Bobstay

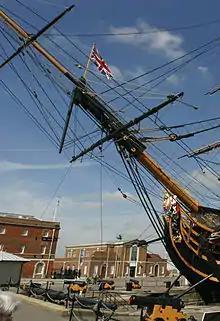
Bows of HMS "Victory": three parallel bobstays, separate dolphin-striker with martingale stays.

A bobstay is a part of the rigging of a sailing boat or ship. Its purpose is to counteract the upward tension on the bowsprit from the jibs and forestay. A bobstay may run directly from the stem to the bowsprit, or it may run to a dolphin striker, a spar projecting downward, which is then held to the bowsprit or jibboom by a martingale stay.